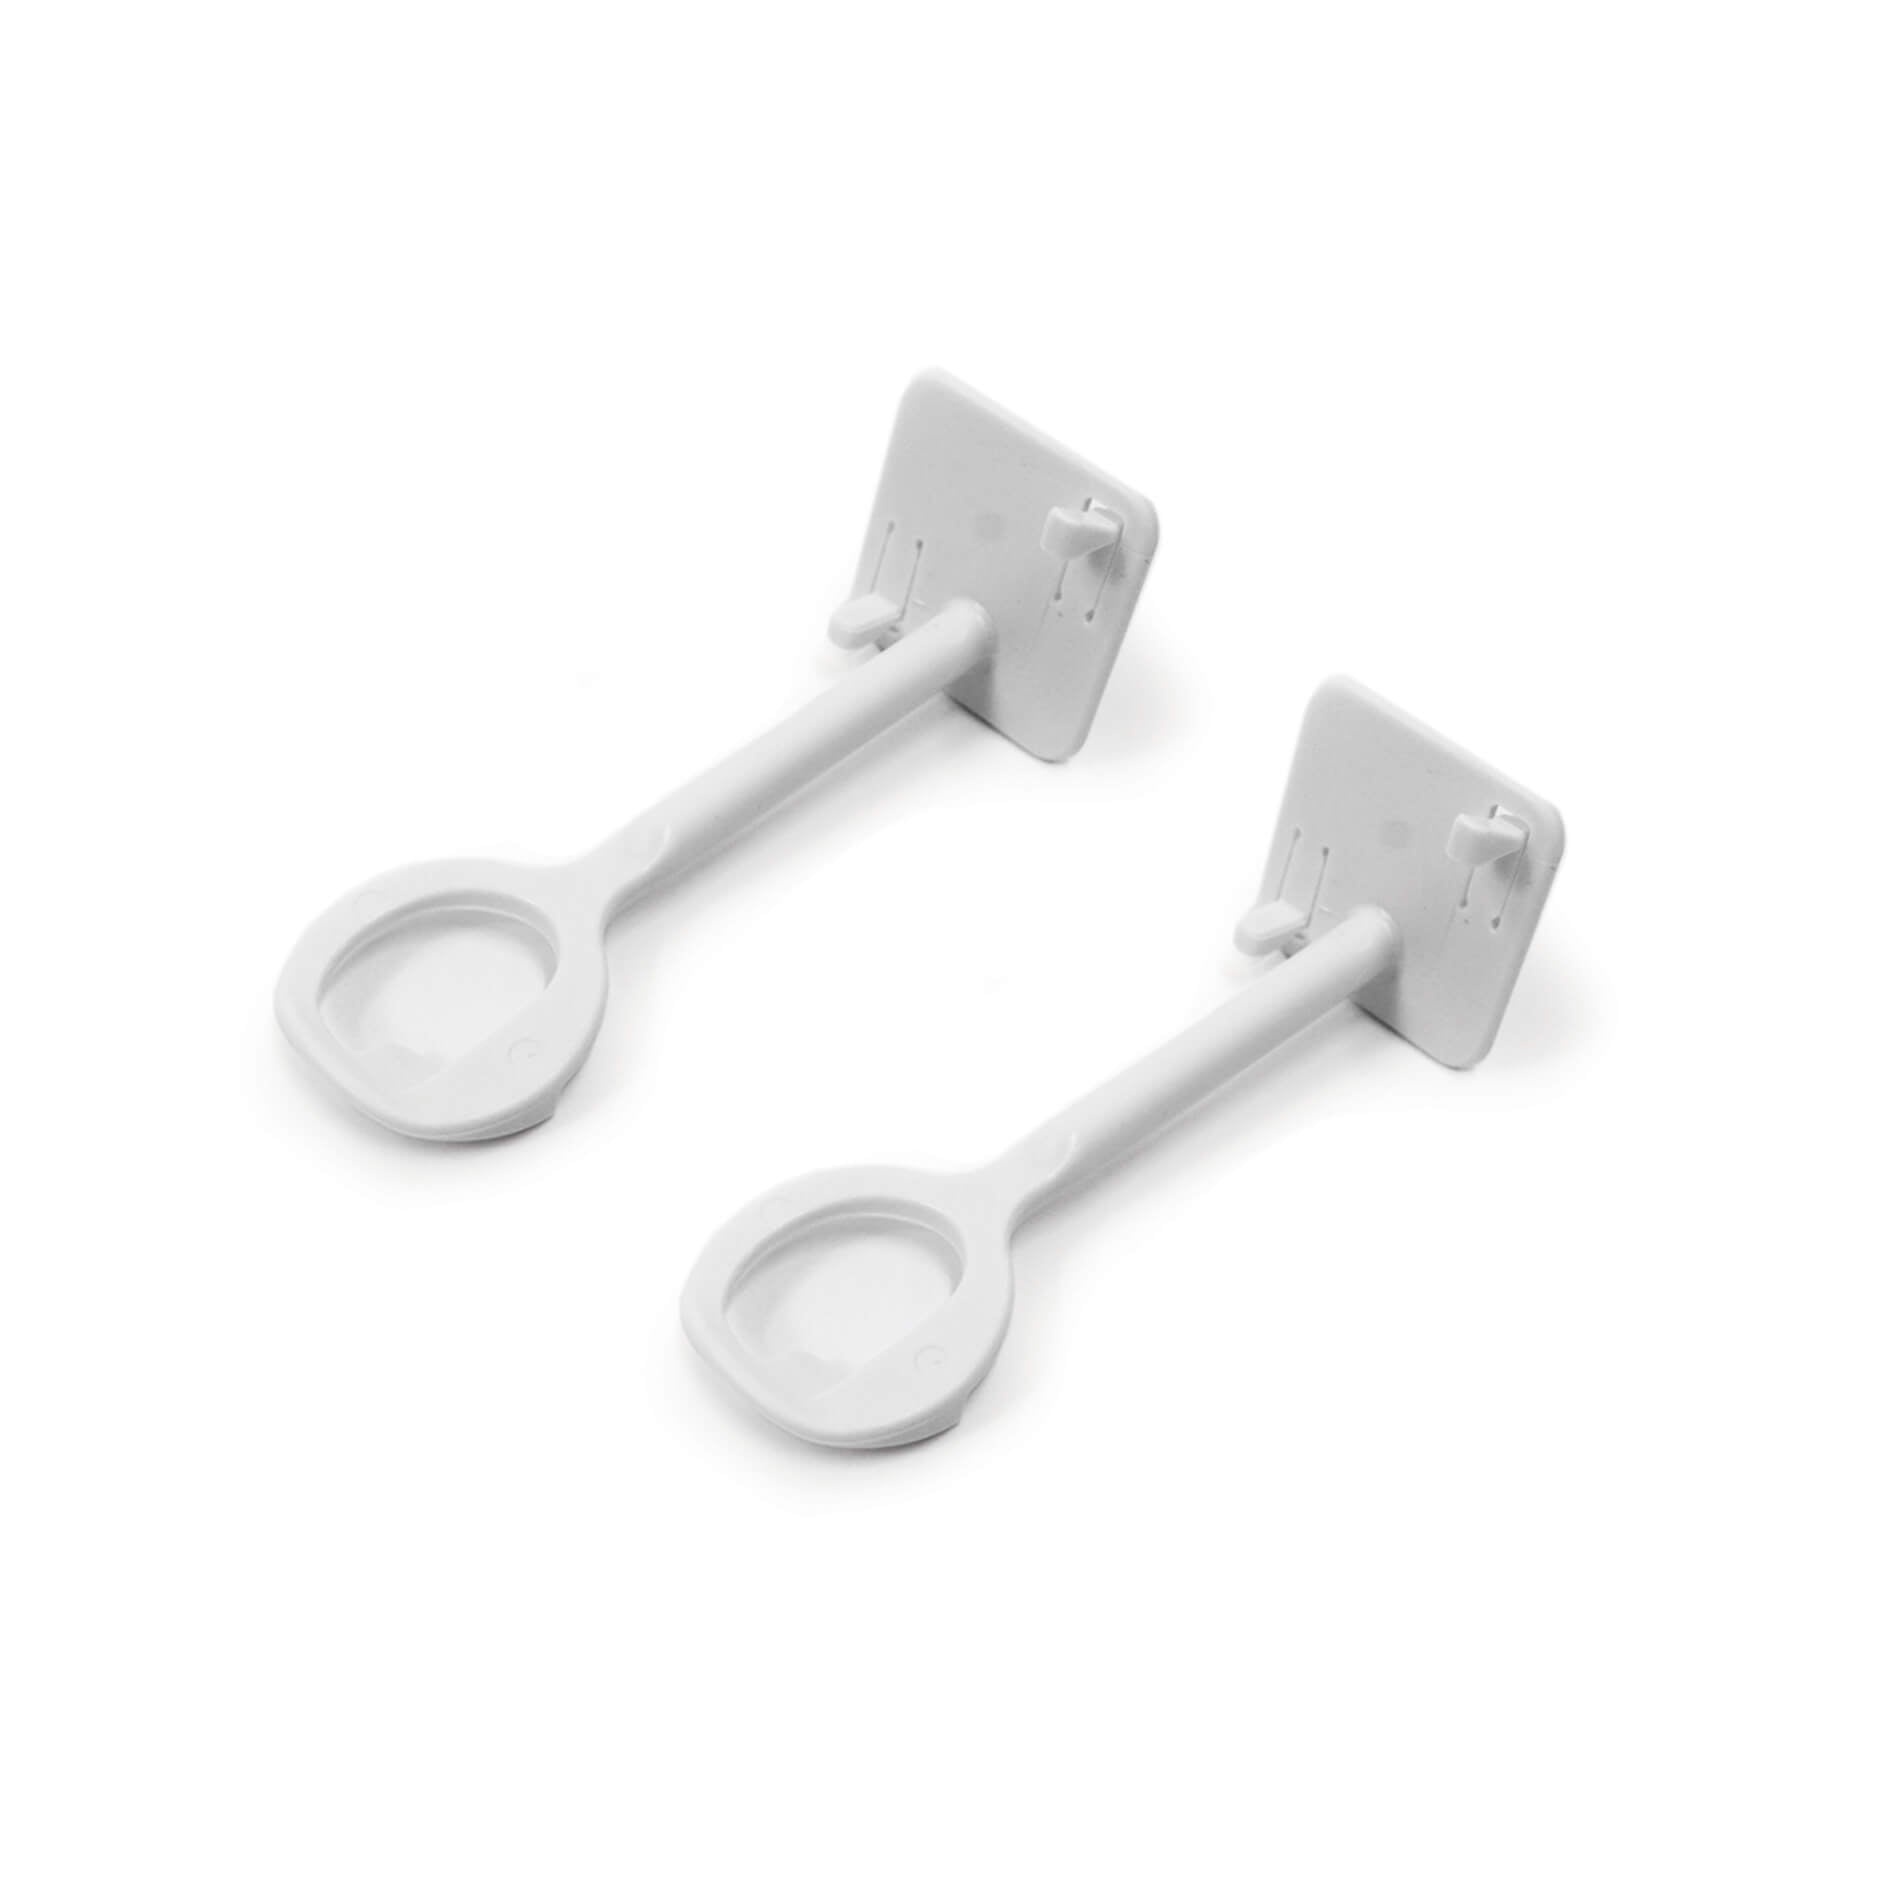
Fred Safety Lower Drawer Catch (x2)
Hidden out of sight, the Fred Lower Drawer Catch is the ideal solution to prevent children reaching for contents in lowers drawers/cupboards. Pinch-proof design, the automatic SureCatch™ stops children from opening the drawer wide enough to access, and ensures the drawer will not close snap shut, avoiding potential finger traps. Ideal for most lower drawers, top drawers and cupboards where there is no overhang. Discreetly designed, the unobtrusive design is perfect to keep your home stylish while providing seamless safety.
Brand: Fred Safety
Category: Baby & Toddler > Baby Safety > Baby Safety Locks & Guards > Drawer Locks